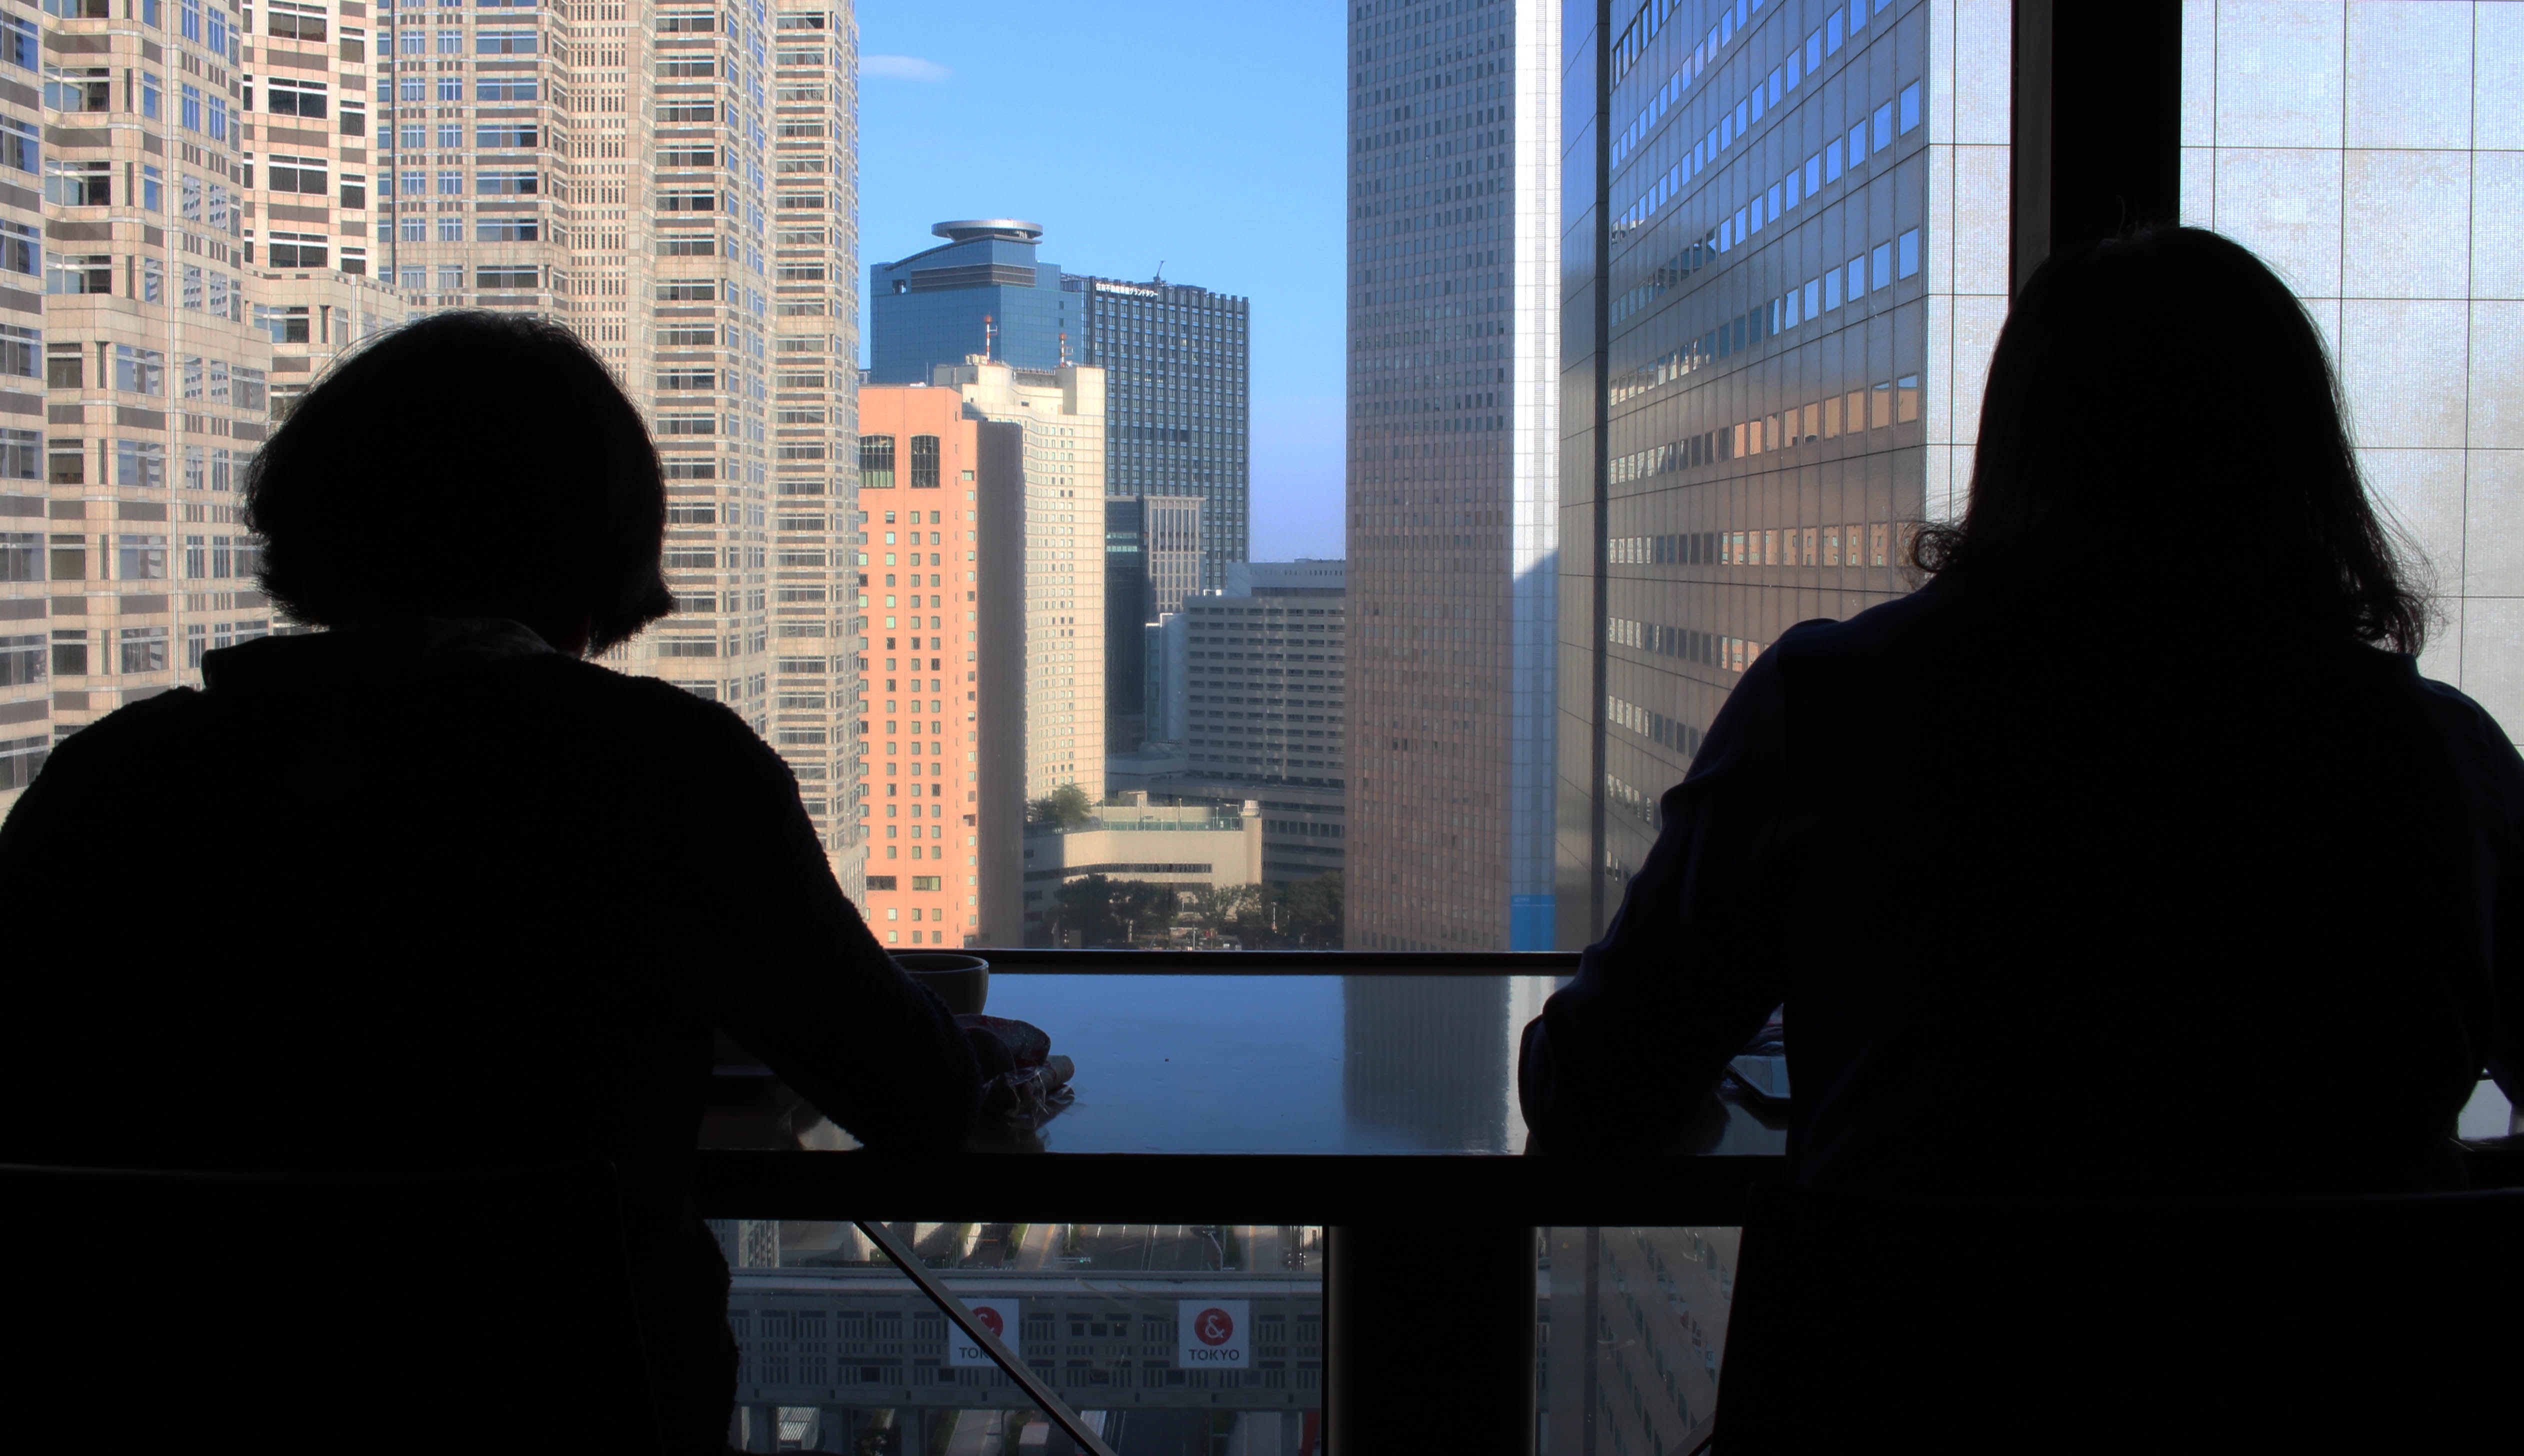
image, screenshot